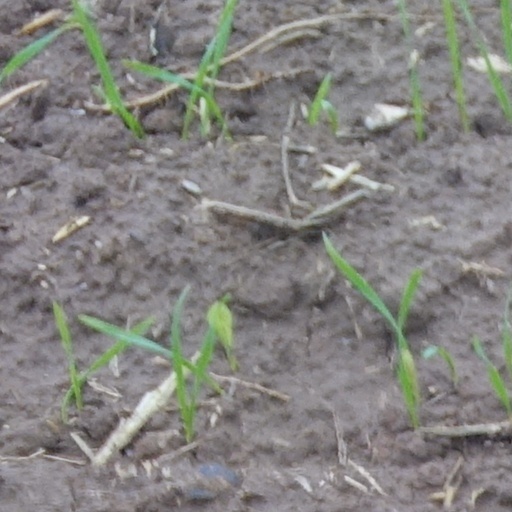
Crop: wheat